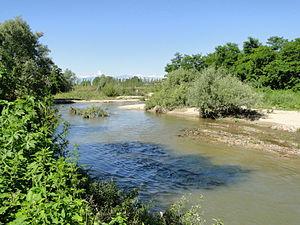
La Chisola est un torrent italien du Piémont, affluent de la rive gauche du fleuve Pô. Son cours se situe entièrement dans la ville métropolitaine de Turin.